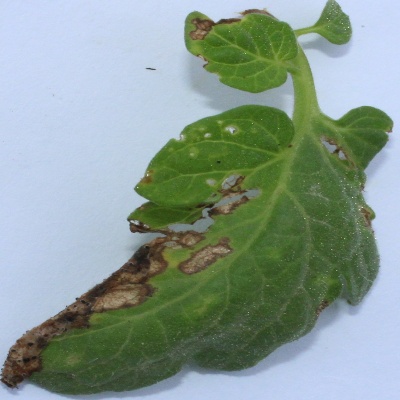
Crop: Tomato
Condition: septoria leaf spot